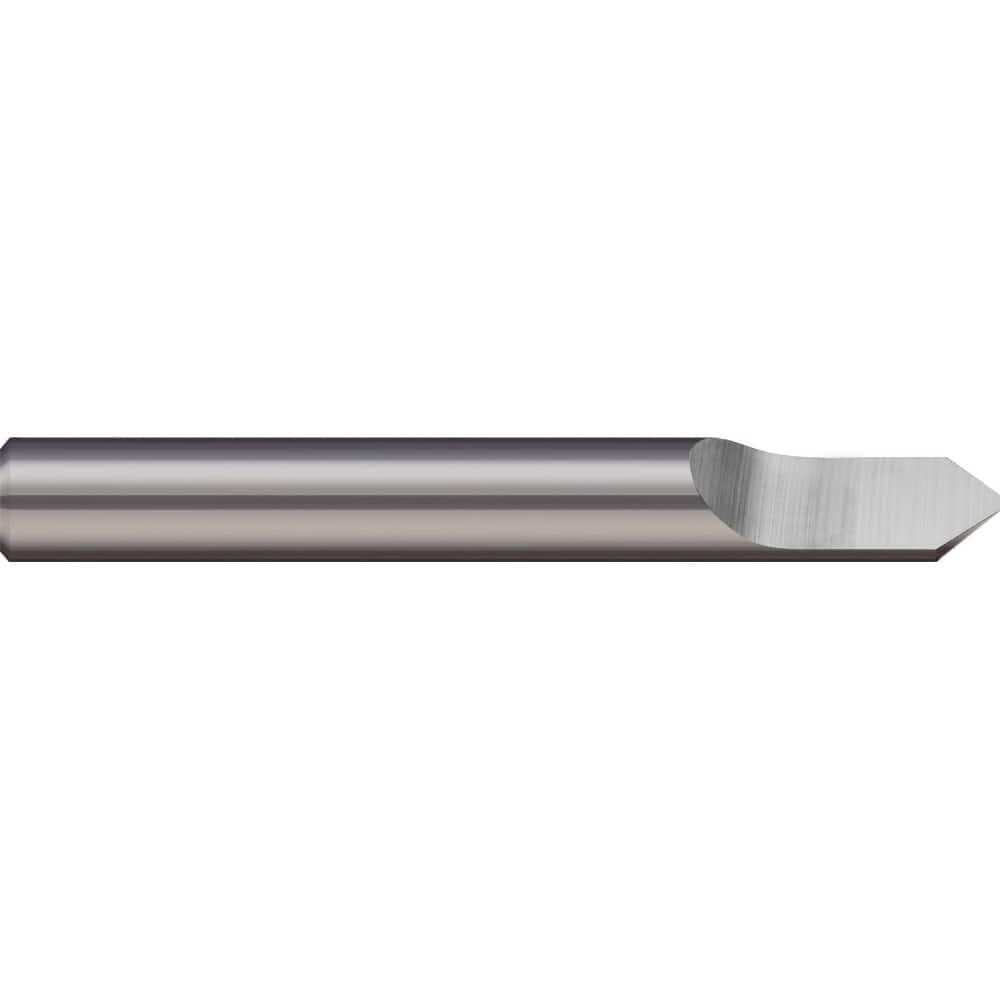
Micro 100 - 1/8" Diam 3" OAL Tipped Off Engraving Cutters
Brand: Micro 100
Item #: 15257322 Brand: Micro 100 Model #: RNC-125-13 Product Specifications Point Shape Tipped Off Shank Diameter (Inch) 0.1250 Overall Length (Inch) 3.0000 Cutting Diameter (Inch) 1/8 Finish/Coating Uncoated Number of Flutes 1 Cutting Direction Right Hand Tip Diameter (Decimal Inch) 0.0080 Material Solid Carbide
Category: Arts & Entertainment > Hobbies & Creative Arts > Arts & Crafts > Art & Crafting Tools > Craft Cutting & Embossing Tools > Craft Knives